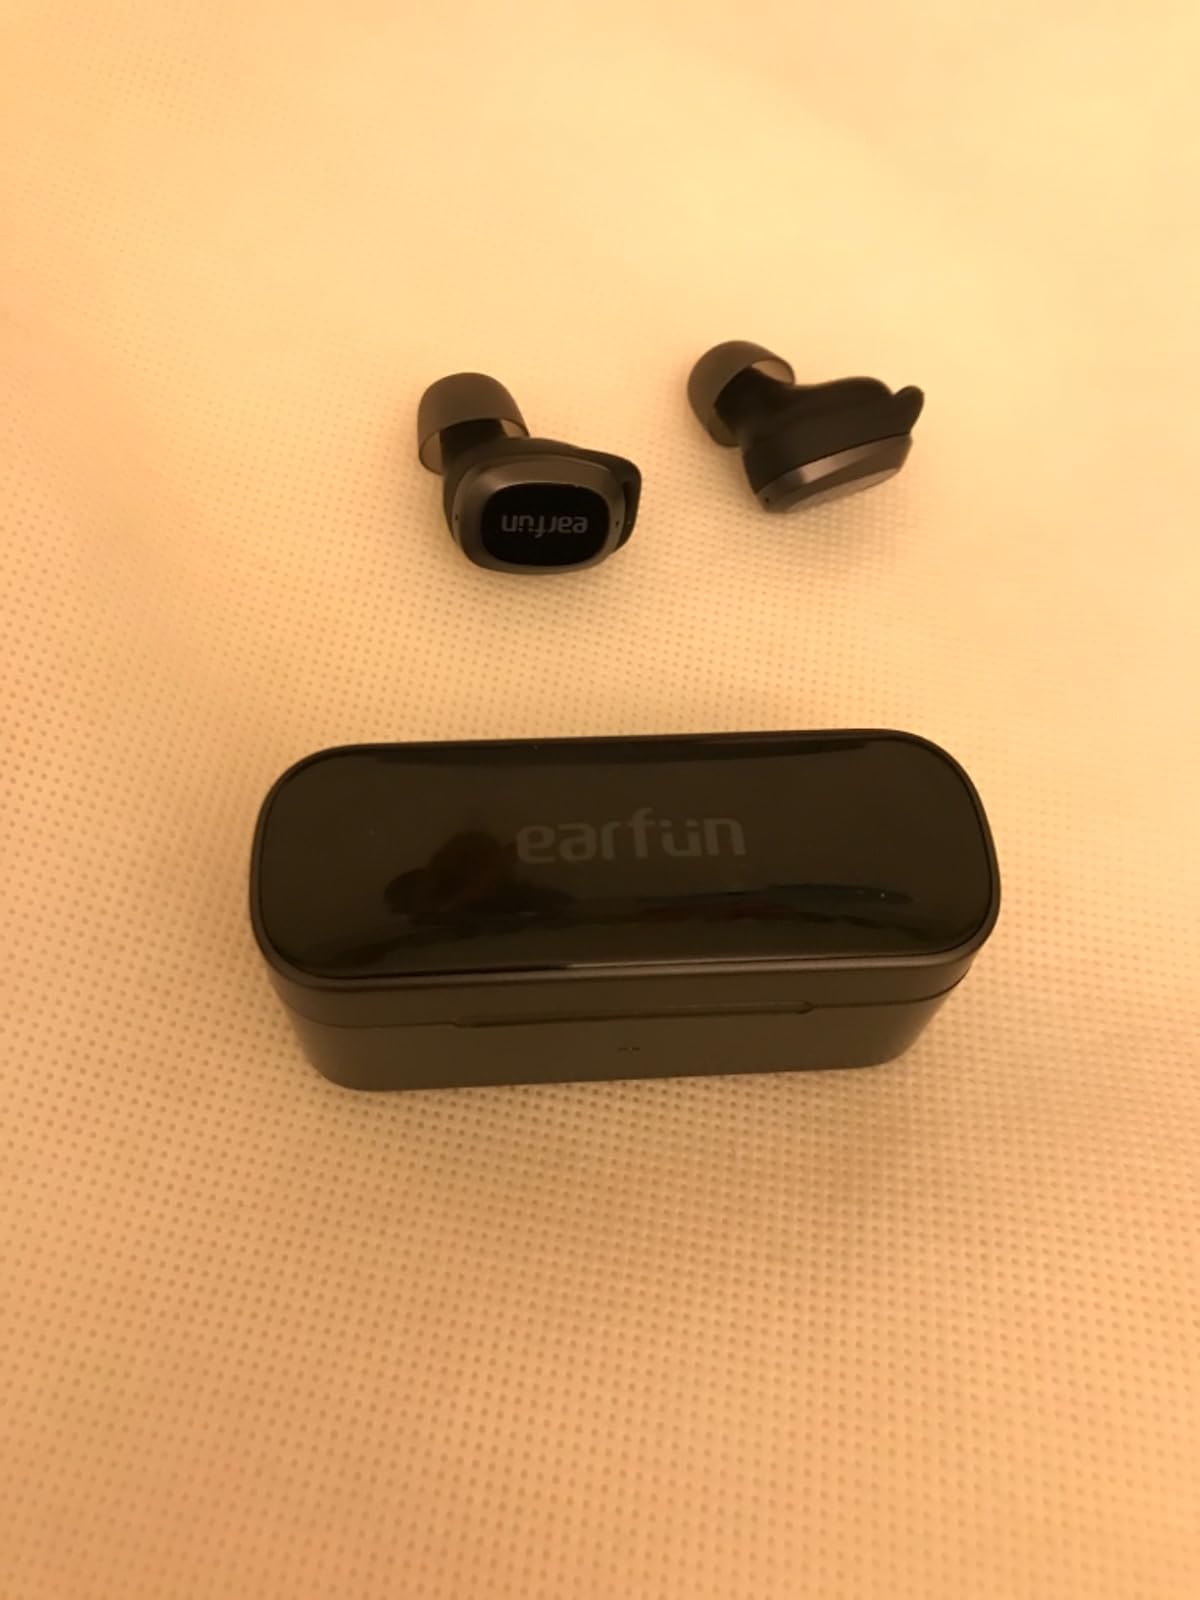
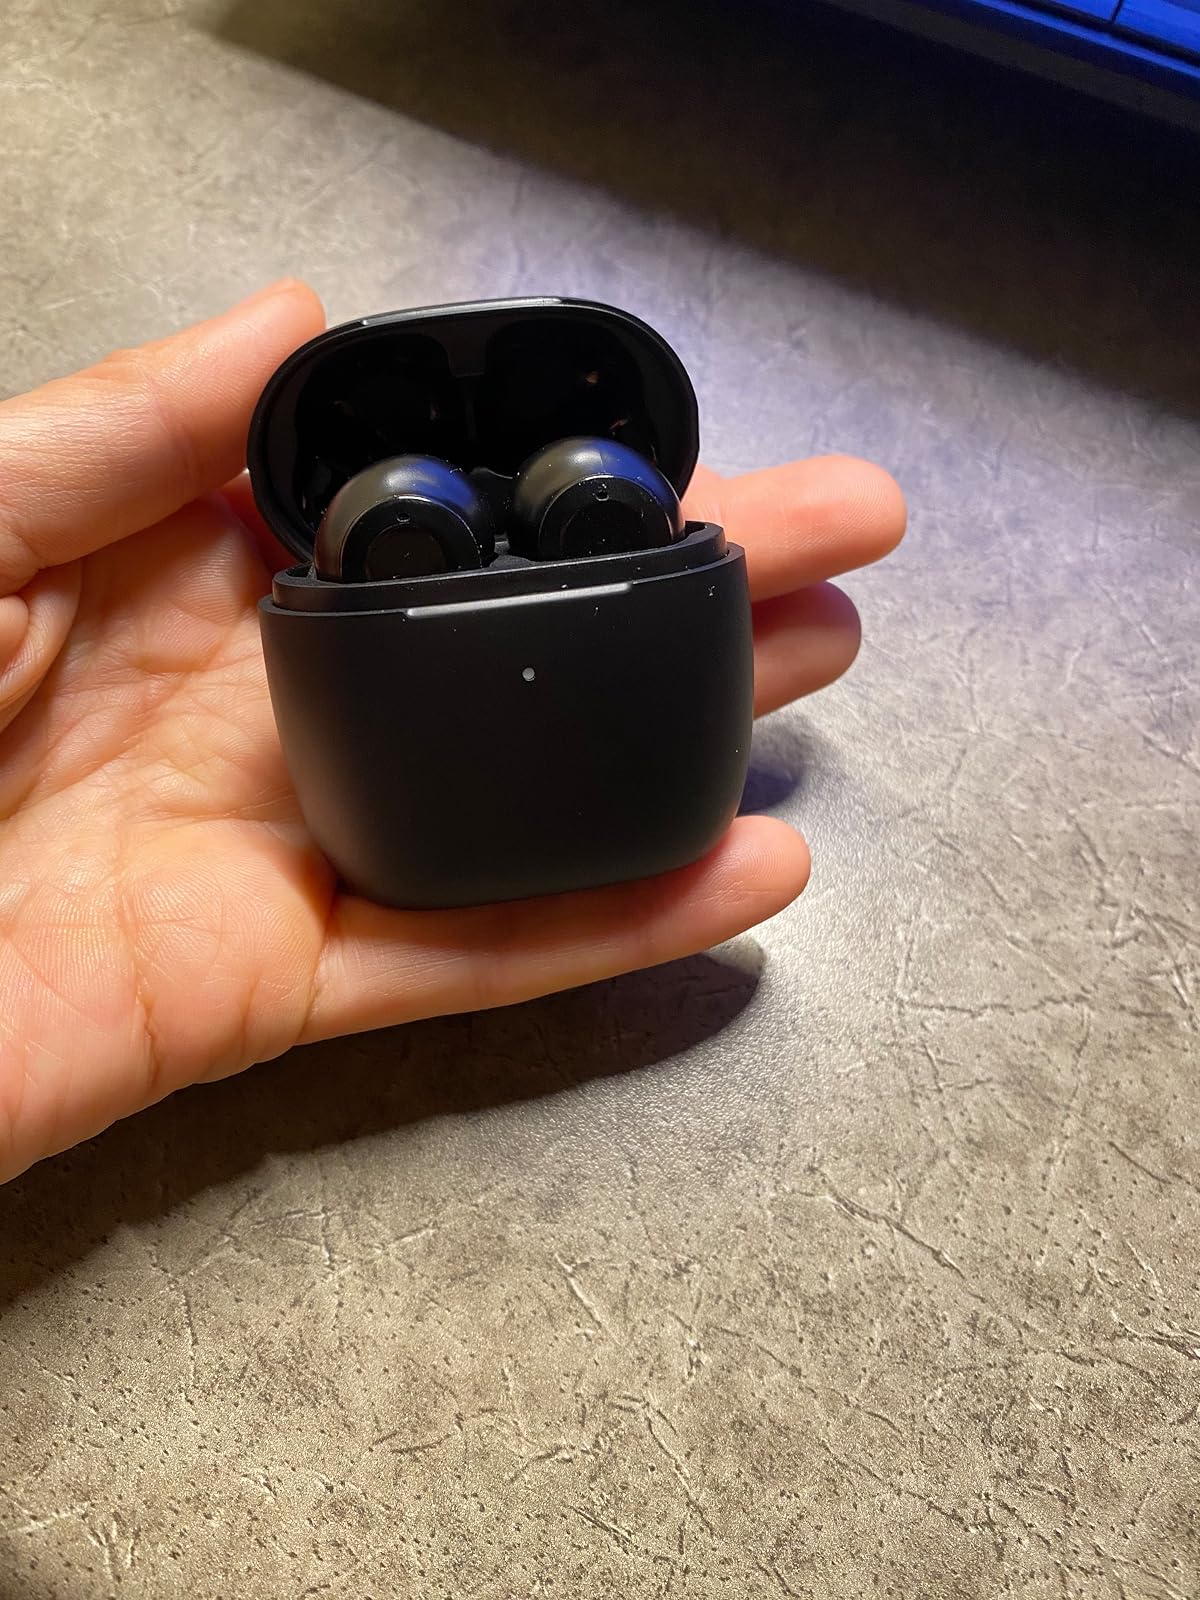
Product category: earbuds
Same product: no